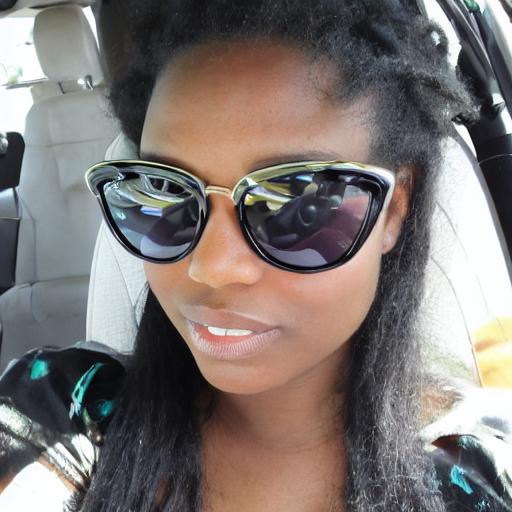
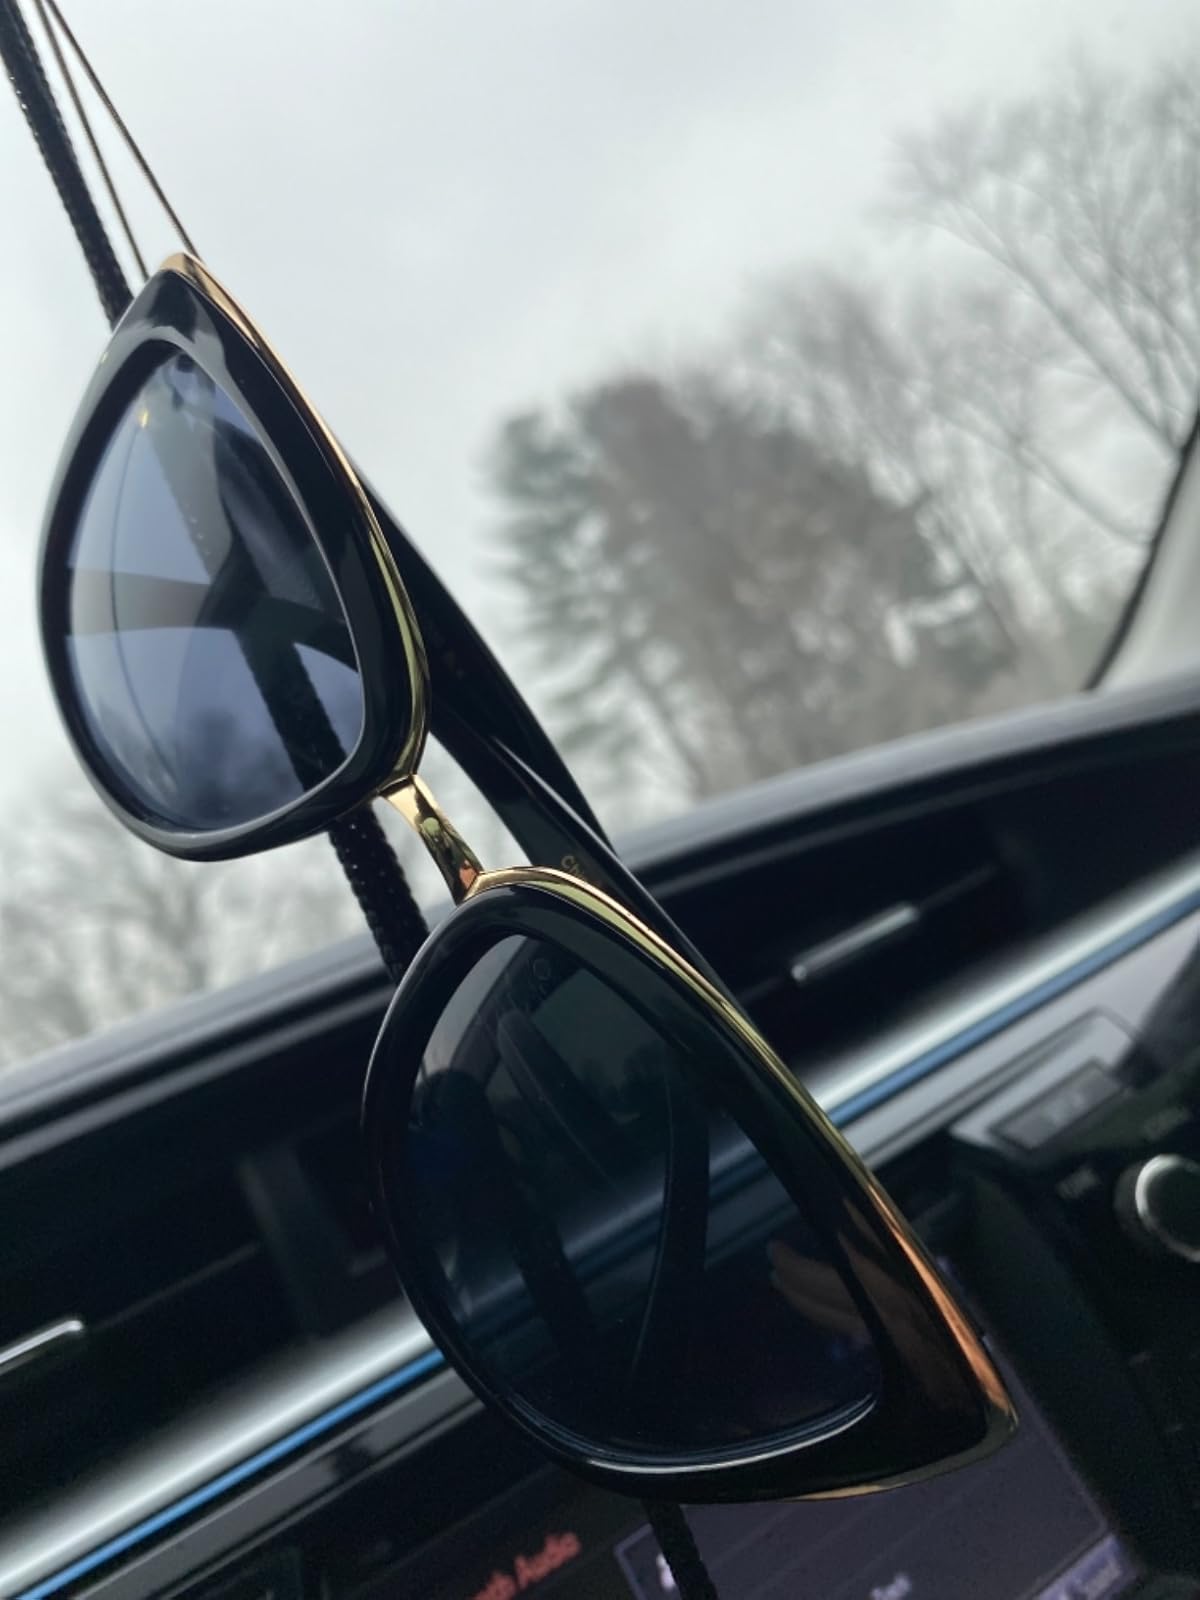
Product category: accessories_sunglasses
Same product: no